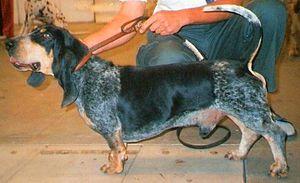
Un basset bleu de Gascogne, male.
Le basset bleu de Gascogne est une race de chien de chasse originaire de France. C'est un chien courant de type basset, fortement charpenté, à la robe bleue ardoisé marquée de taches noires et feu. C'est à l'origine un chien de chasse, bien qu'il soit à présent utilisé plus fréquemment comme chien de compagnie.